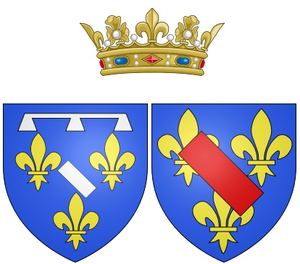
Anne Geneviève de Bourbon, duchesse de Longueville, née à Vincennes est la seule fille d'Henri II de Bourbon, prince de Condé, et de son épouse Charlotte Marguerite de Montmorency, et la sœur du Grand Condé et du prince de Conti. Elle joua un rôle important parmi les frondeurs durant la minorité de Louis XIV.